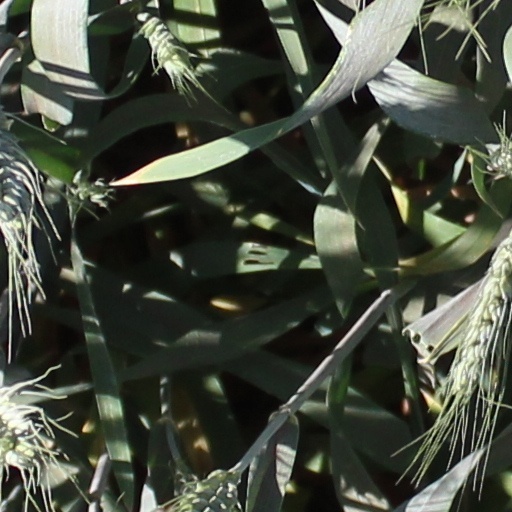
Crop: wheat